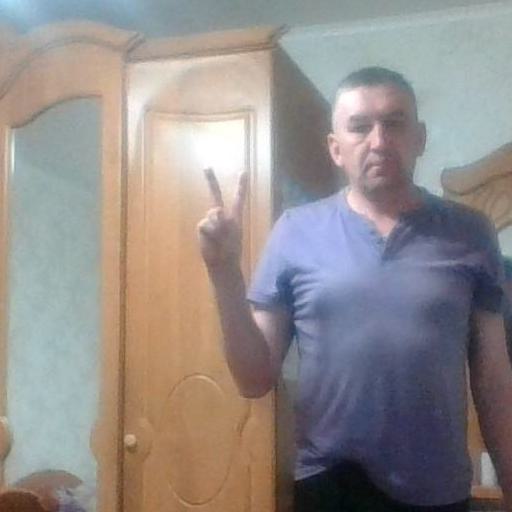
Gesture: peace